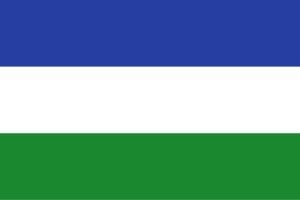
La Confrérie des gardians est une confrérie camarguaise, créée en 1512 sous le règne de Louis XII et ayant saint Georges comme saint patron.